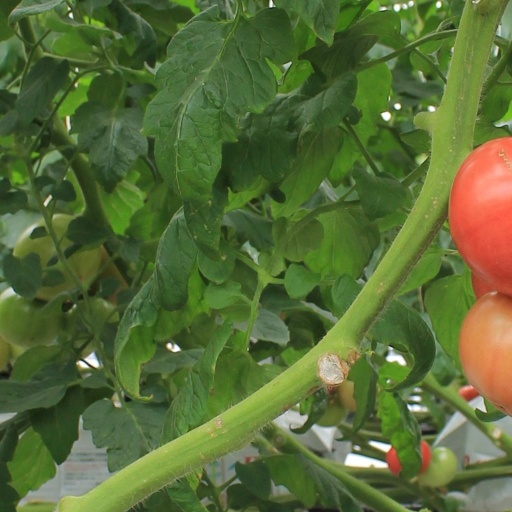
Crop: tomato